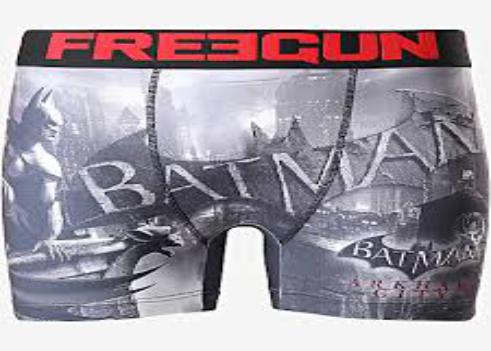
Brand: Freegun
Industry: Clothes